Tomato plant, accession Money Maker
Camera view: bottom (45 deg); turntable rotation: 0 degrees
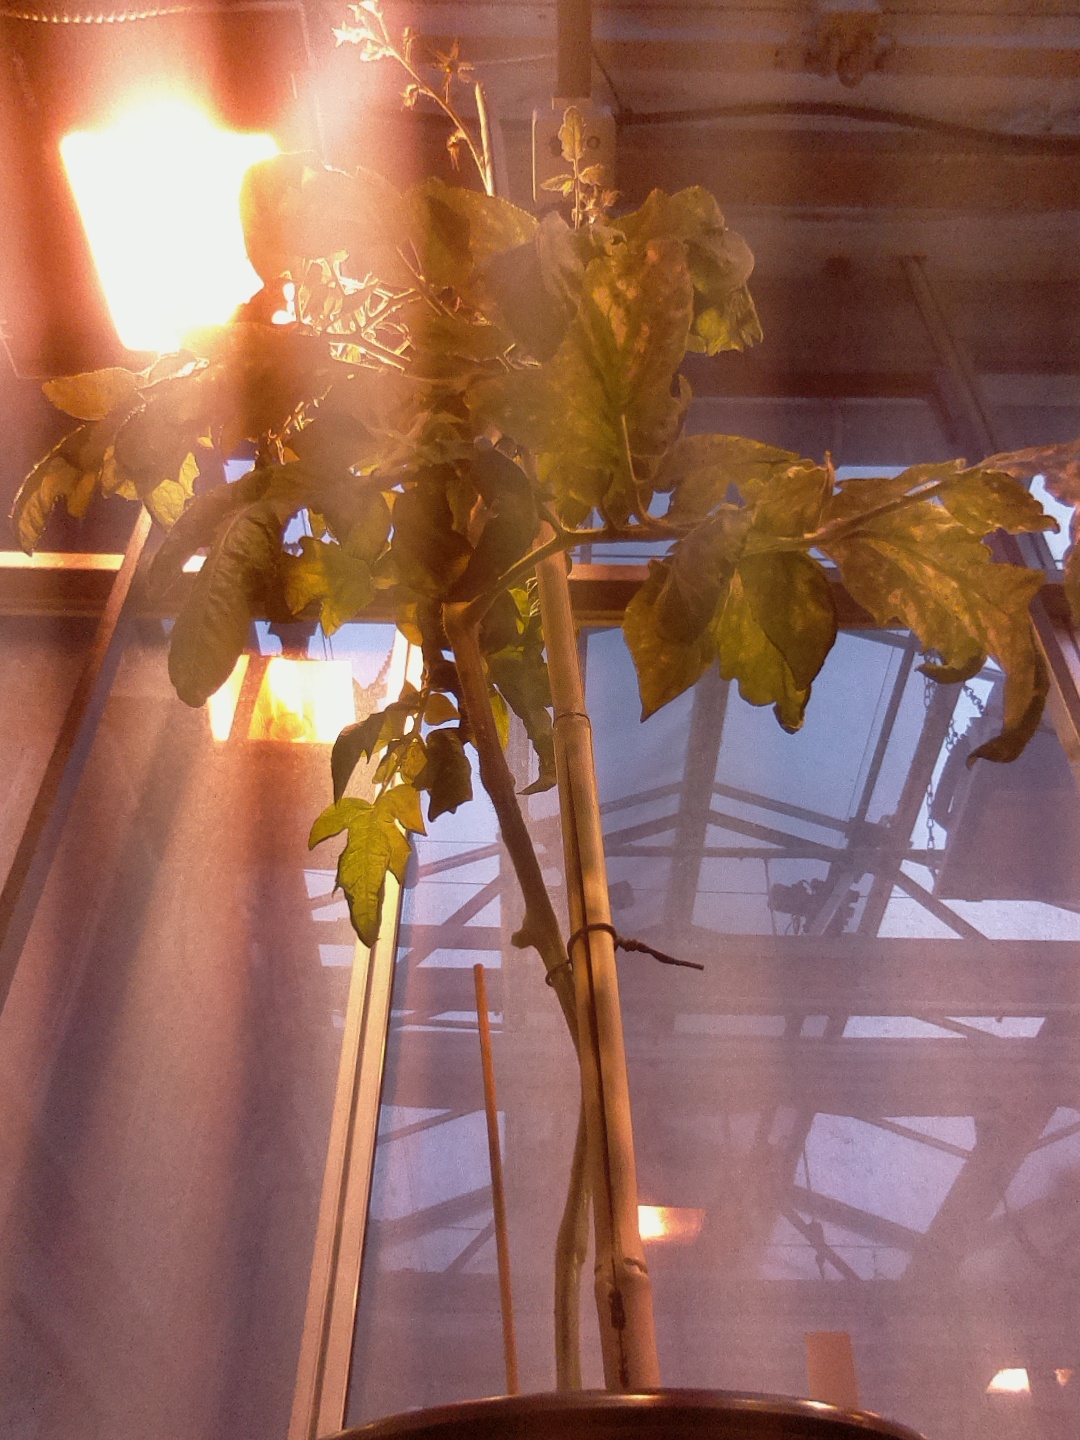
BBCH growth stage 73: 30%-40% of final fruit size